Marguerite de Sassenage

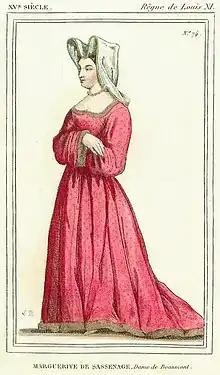
Marguerite de Sassenage Léopold Massard

Marguerite de Sassenage (1424–1471) was a French noblewoman. She was a mistress to Louis XI of France before his accession as King of France. She had three daughters with Louis XI, who were all acknowledged by him.